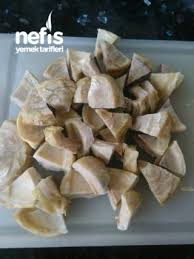
Yemek: enginar